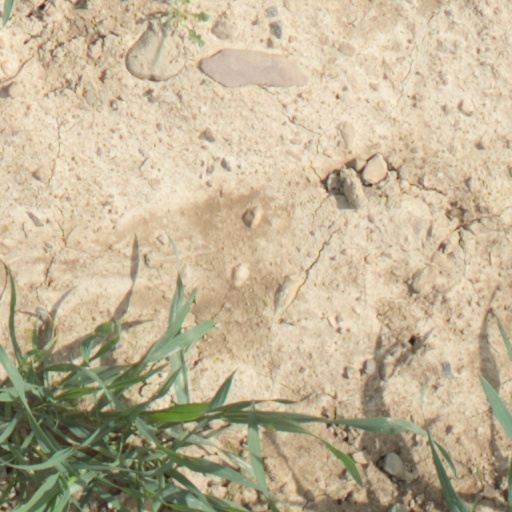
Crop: wheat